16th Brigade (Australia)

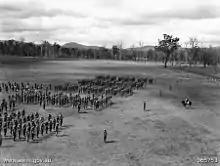
Troops from the 2/1st Battalion at Wondecla, Queensland, April 1944

A period of leave followed, after which the brigade concentrated at Wallgrove, New South Wales. The following month, as the Japanese continued their advance towards Port Moresby, the 16th Brigade was hastily committed to defend the town. The Japanese advance was subsequently held at Imita Ridge, and as the strategic situation turned against them, they began to withdraw. In October, the 16th Brigade joined the 25th in a pursuit towards Kokoda. Their first action came around Eora Creek, after which the brigade bypassed Kokoda, which was captured by the 25th Brigade, as the Australians turned their advance north towards Wairopi. The brigade's next action came around Oivi–Gorari. As the majority of the brigade attacked the Japanese around Oivi, the 2/1st Battalion was detached and carried out a flanking manoeuvre with the 25th Brigade to assault the Japanese rear around Gorari. The brigade continued its advance towards the Japanese northern beachheads, coming up against strongly entrenched positions around Sanananda. Heavily depleted by disease and casualties, by December 1942, the 16th Brigade was withdrawn by air back to Port Moresby before returning to Australia in January 1943.